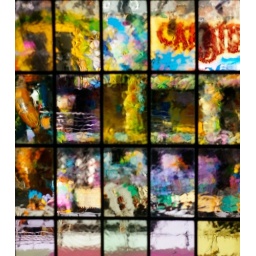
not really stained glass, the colours are from the pirate ship installed in the library square